Mausoleum of Mateiaș

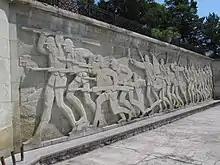
Bas-relief of the Heroes' Mausoleum of Mateiaș

In the period 1980–1984, the Heroes' Mausoleum was expanded by building a parade terrace, imposing access stairs, museum rooms, a 16 m long and 3.5 m high bas-relief made by the sculptor Adrian Radu from Câmpulung. A cup made of Albești stone was also built, in which an eternal flame burns in memory of the fallen heroes in Mateiaș.